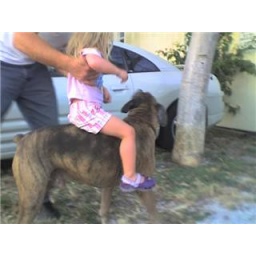
uncle red bear in action